River Bourne, Chertsey

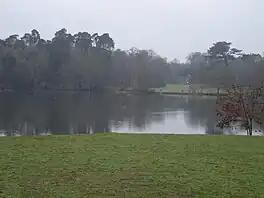
Virginia Water Lake near the source of the River Bourne

The River Bourne or the Chertsey Bourne is in Berkshire and Surrey; it runs from sources in Windsor Great Park and Swinley Forest through to the River Thames.